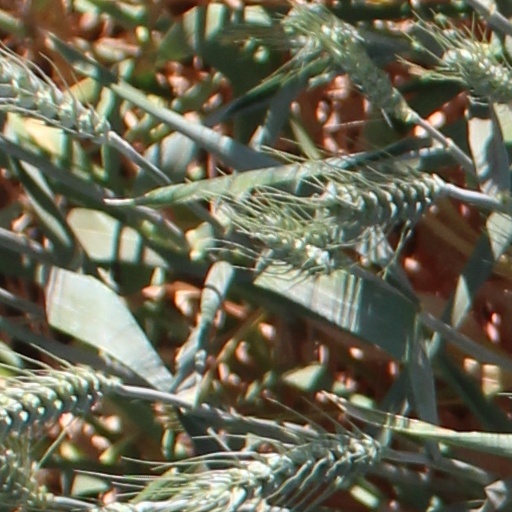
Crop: wheat